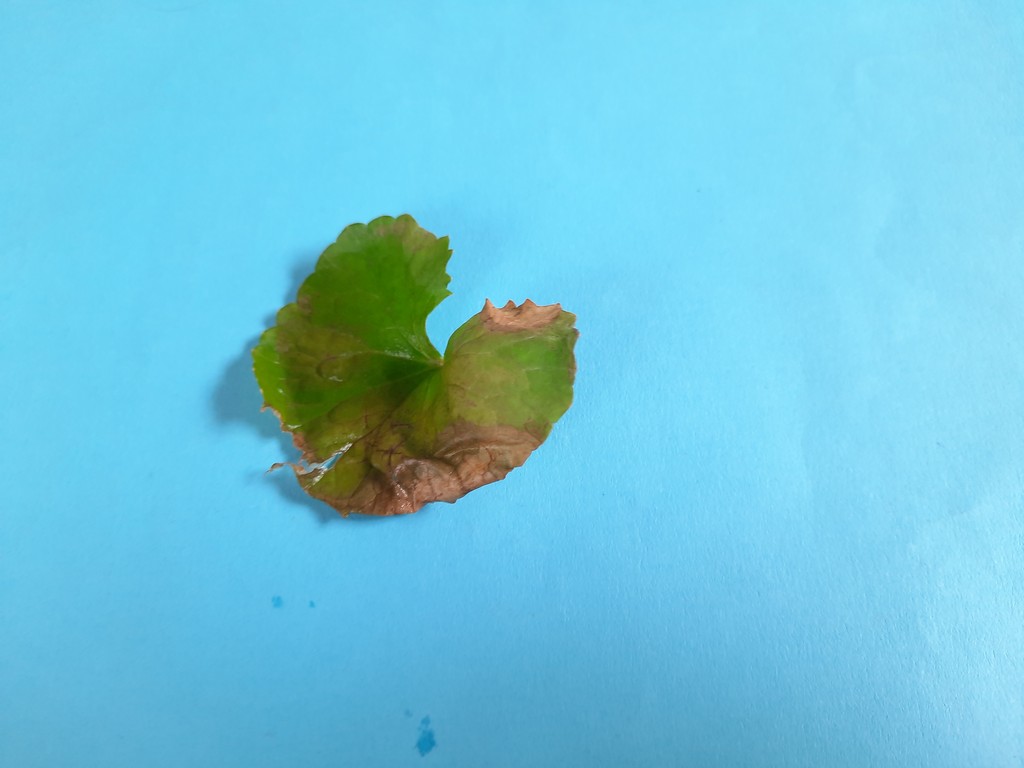
Label: Unhealthy